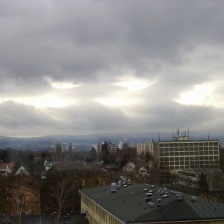
Cloud type: Altocumulus